Albanian piracy

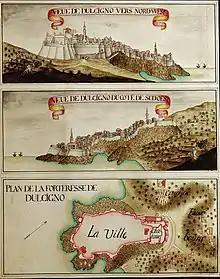
Views of Ulcinj in 1718 bz H. C. Bröckell

In December 1707, corsairs from Ulcinj assaulted a French ship in the port of Gruž's port and when Ragusans offered aid and managed to overpower the pirates, two Ragusans and a Frenchman were killed. In 1708, The General Provider of Dalmatia found that the strength of the pirates of Ulcinj had grown considerably. These pirates now fully controlled the trade routes of Drače and Bojan. The pirates of Ulcinj were also quite active in Dalmatia, Istria, and Friuli. During raids on merchant vessels, Albanian pirates habitually disguised themselves as pirates from the Maghreb. However, after the Treaty of Passarowitz in 1718, imperial orders were issued that targeted all groups of pirates.